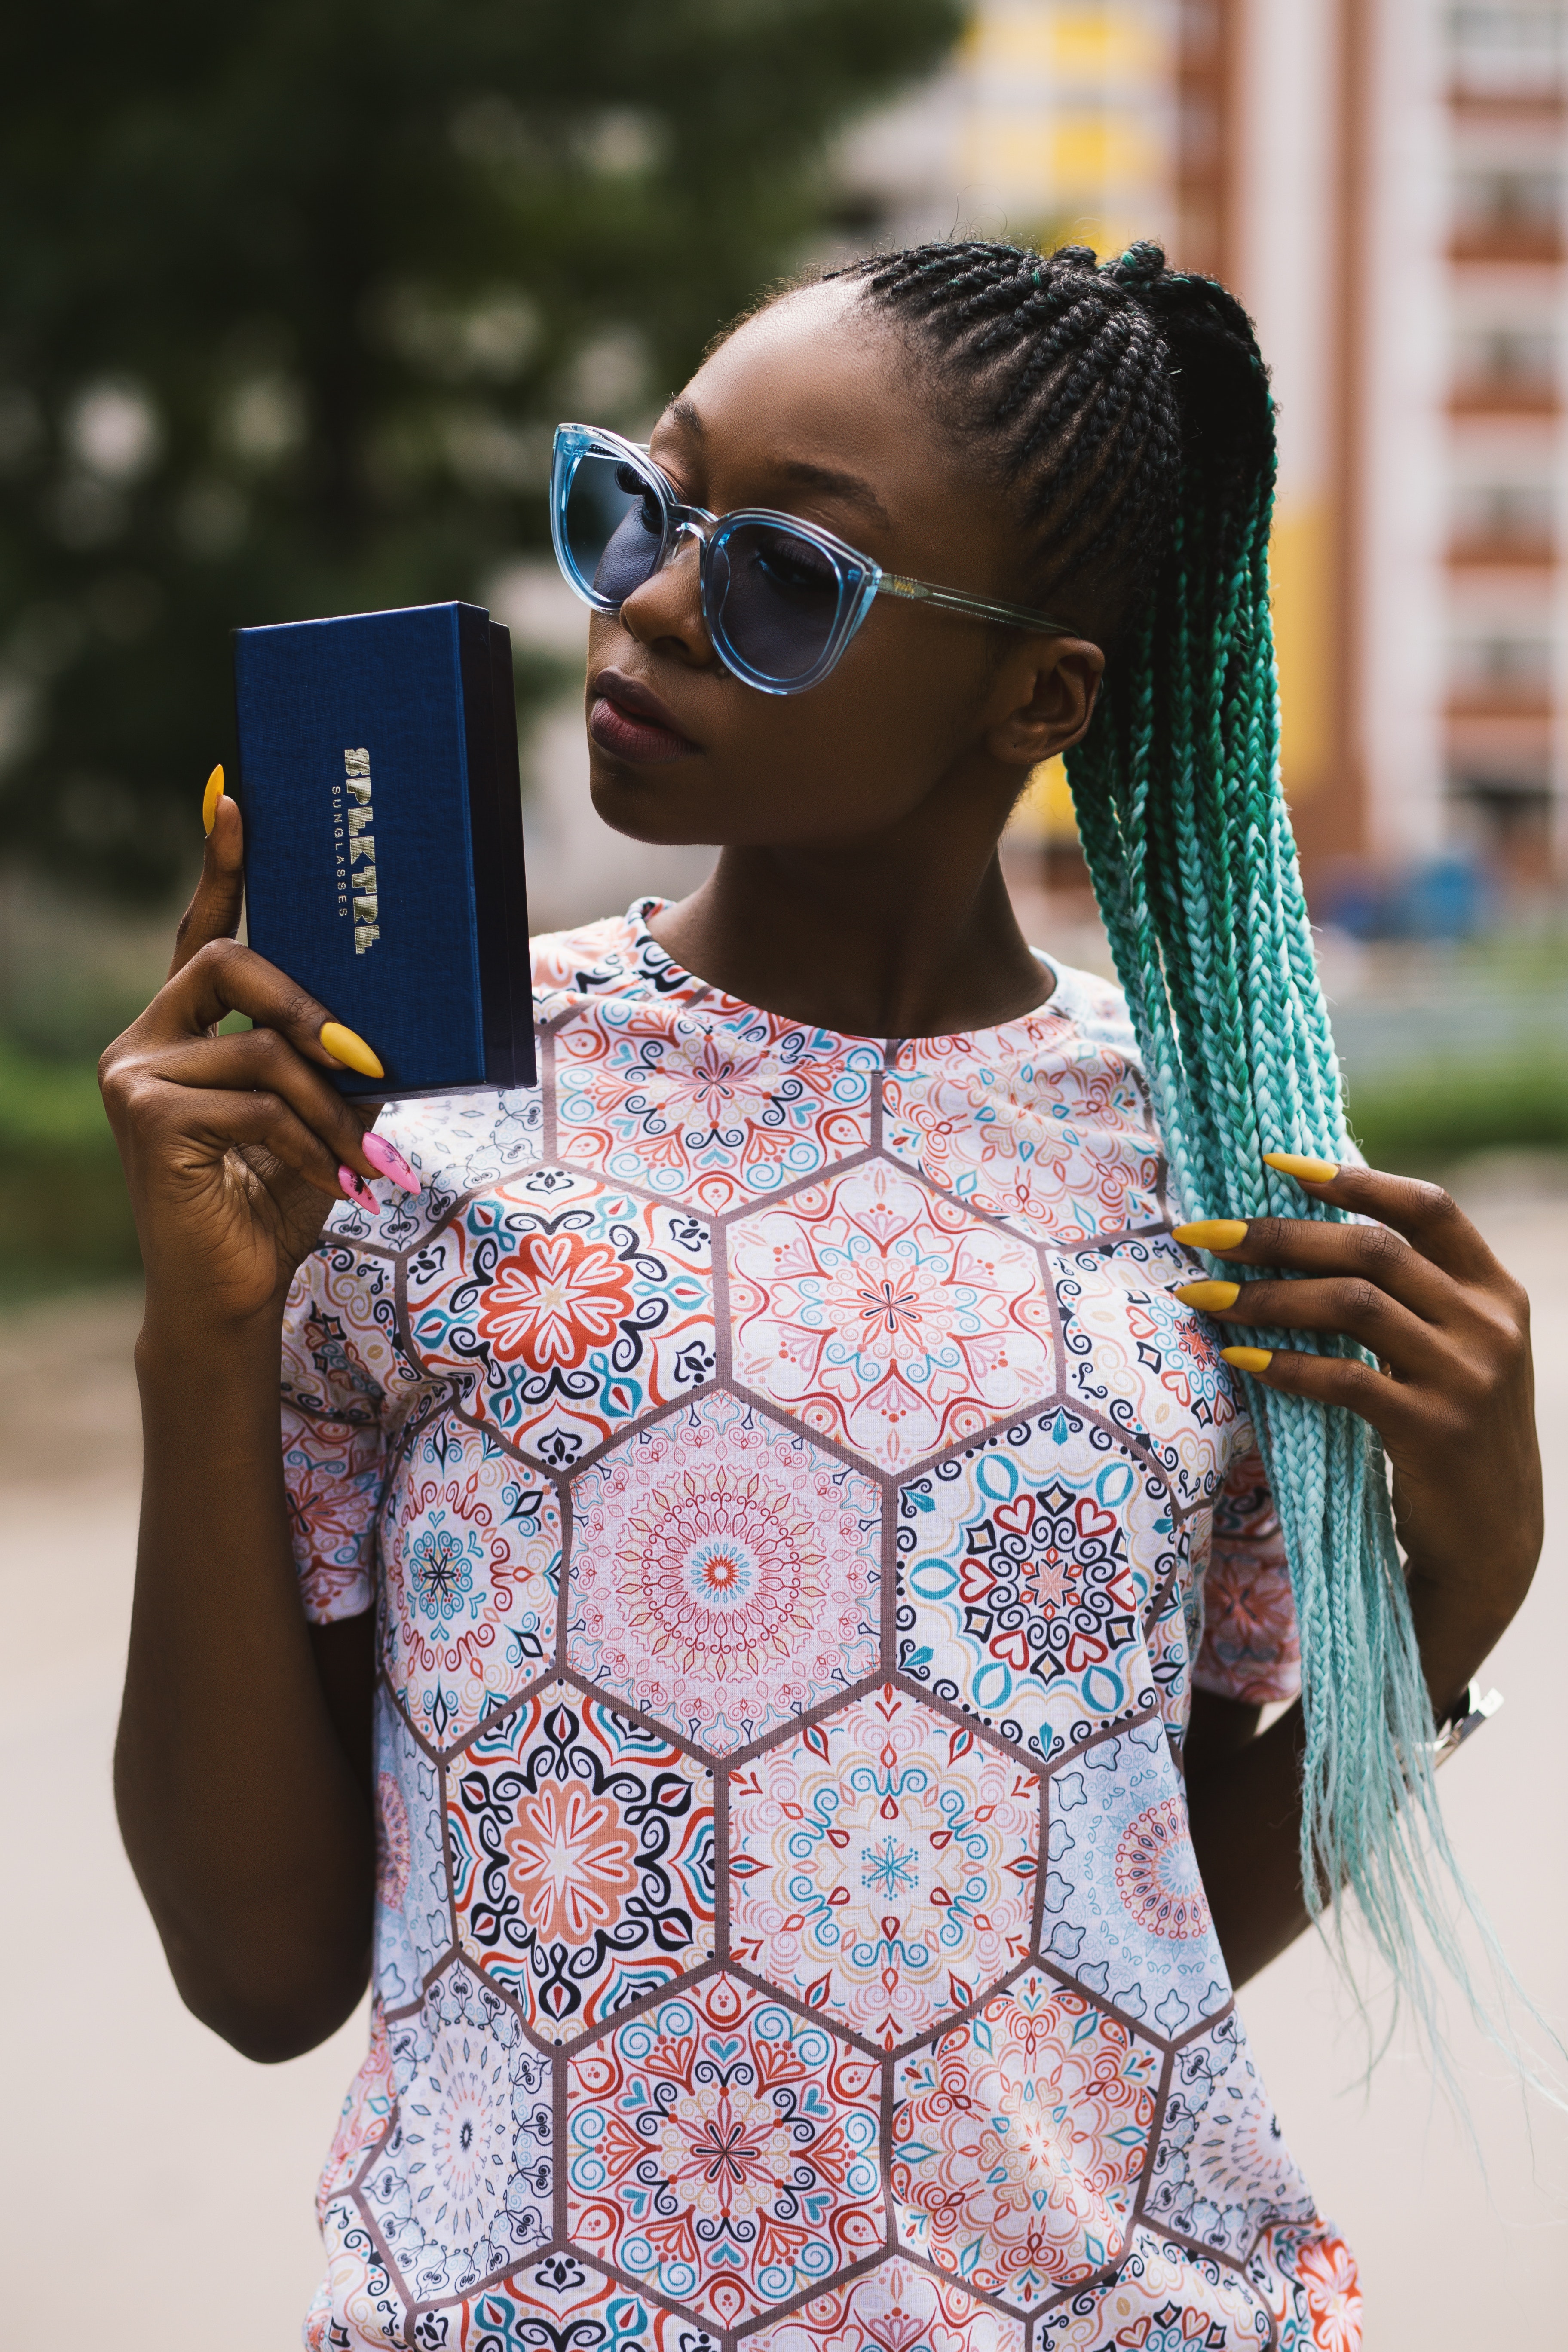
eyewear, sunglasses, street fashion, fashion, yellow, cool, glasses, beauty, human, textile, design, t shirt, photography, vision care, outerwear, sleeve, top, fashion accessory, neck, audio equipment, visual arts, jacket, style, model, photo shoot, vacation, fashion design